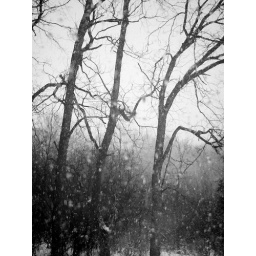
heavy snow falling on small patch of forest near our house